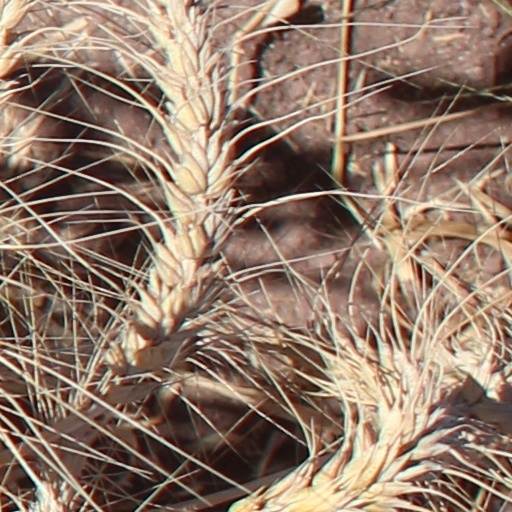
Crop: wheat